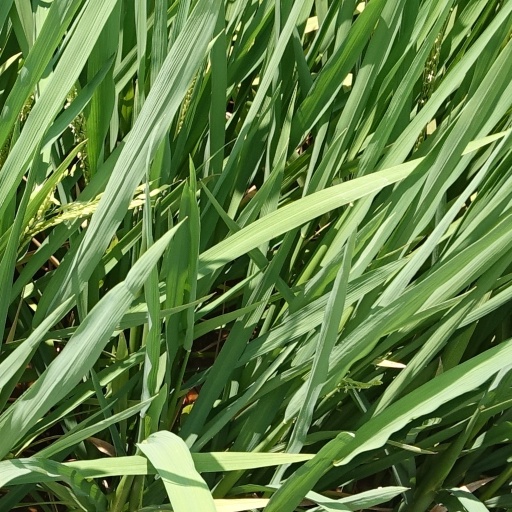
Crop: rice